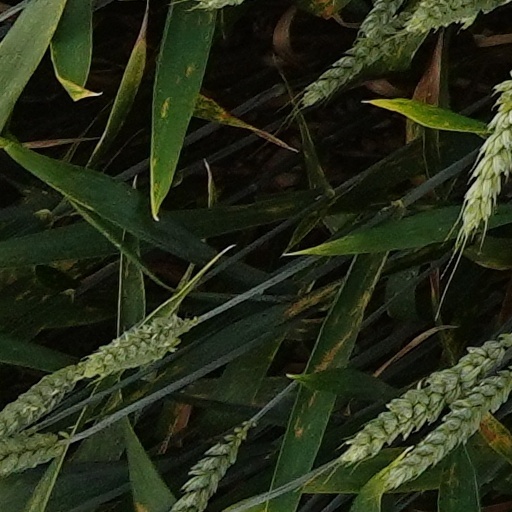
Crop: wheat